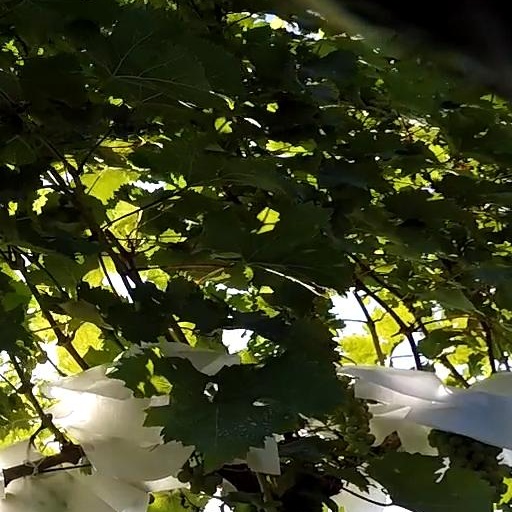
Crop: grape